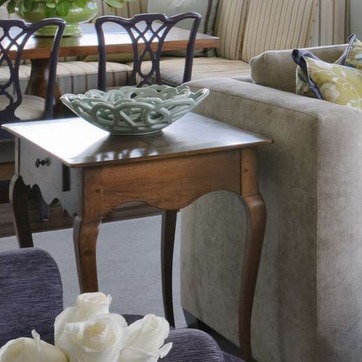
Material: wood